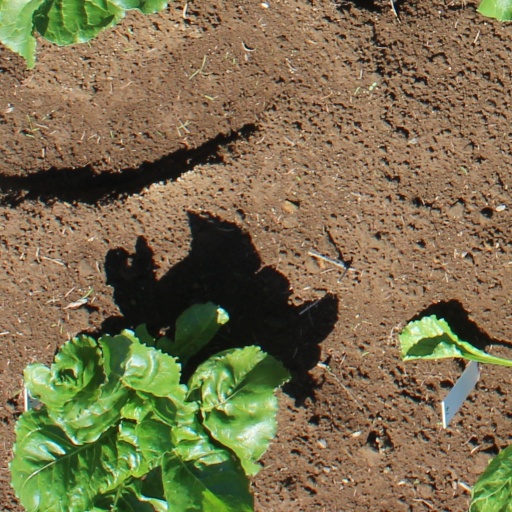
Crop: sugar beet